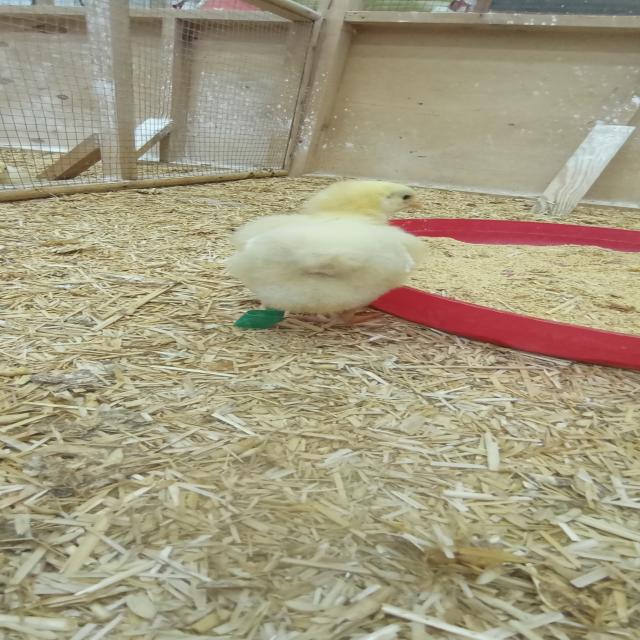
Weight: 207 g